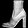
Label: Ankle boot